The Hero with a Thousand Faces

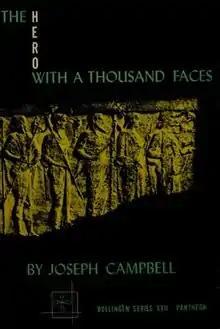
Cover of the third printing, 1972

The Hero with a Thousand Faces (first published in 1949) is a work of comparative mythology by Joseph Campbell, in which the author discusses his theory of the mythological structure of the journey of the archetypal hero found in world myths.